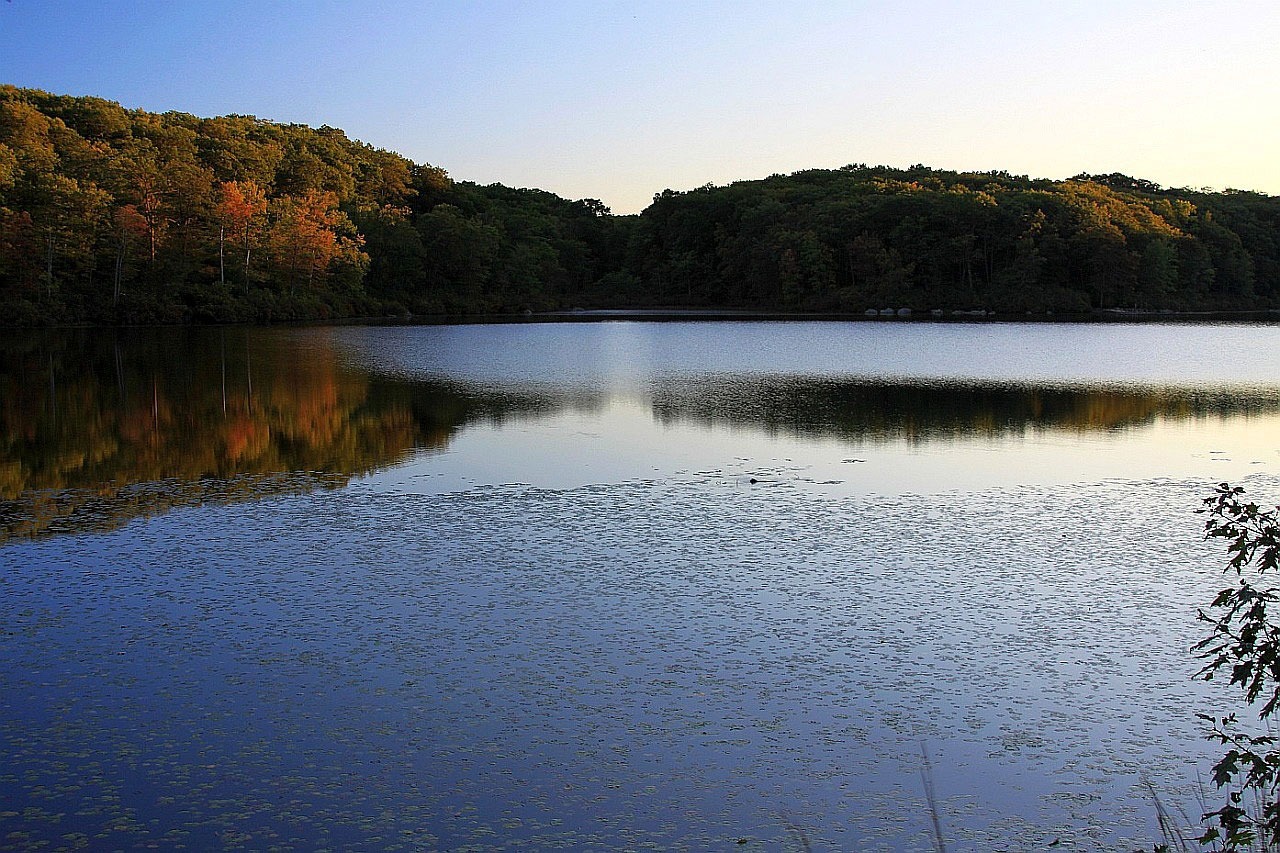
landscape, tree, water, nature, forest, wilderness, mountain, sunset, morning, fall, lake, river, pond, reflection, autumn, reservoir, body of water, woods, loch, atmospheric phenomenon